Mooresville Friends Academy Building

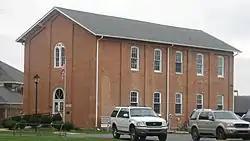
Mooresville Friends Academy Building, December 2011

Mooresville Friends Academy Building is a historic Quaker school building located at Mooresville, Morgan County, Indiana. It was built in 1860–1861, and is a two-story, rectangular, Greek Revival style brick building with a low gable roof. It was built as a two-classroom school and later enlarged with an addition in 1867. It remained in use for educational purposes until 1971.